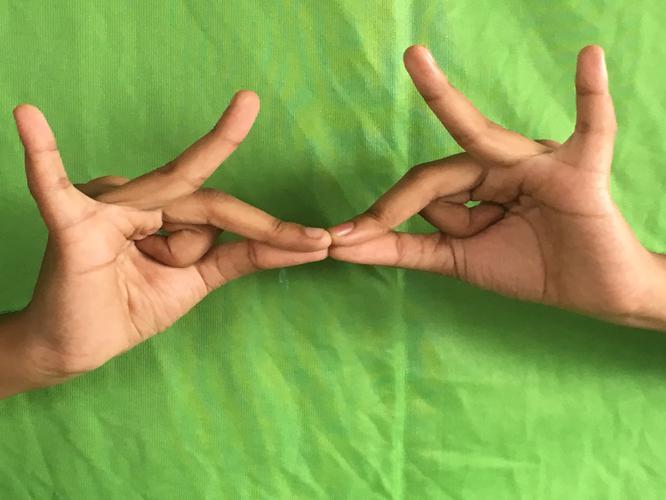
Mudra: Sakata
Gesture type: double_hand